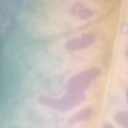
Label: Leaf_rust